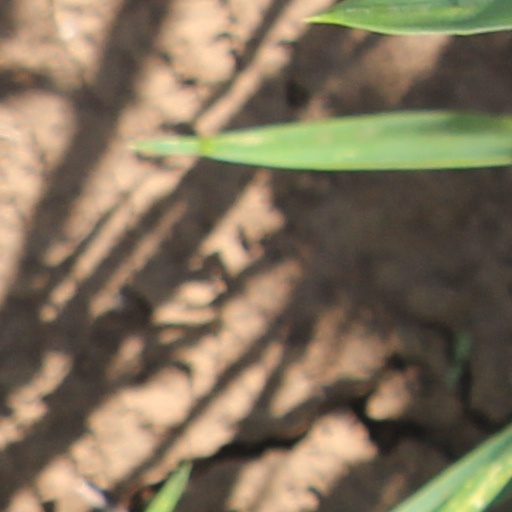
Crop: wheat